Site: brandenburg
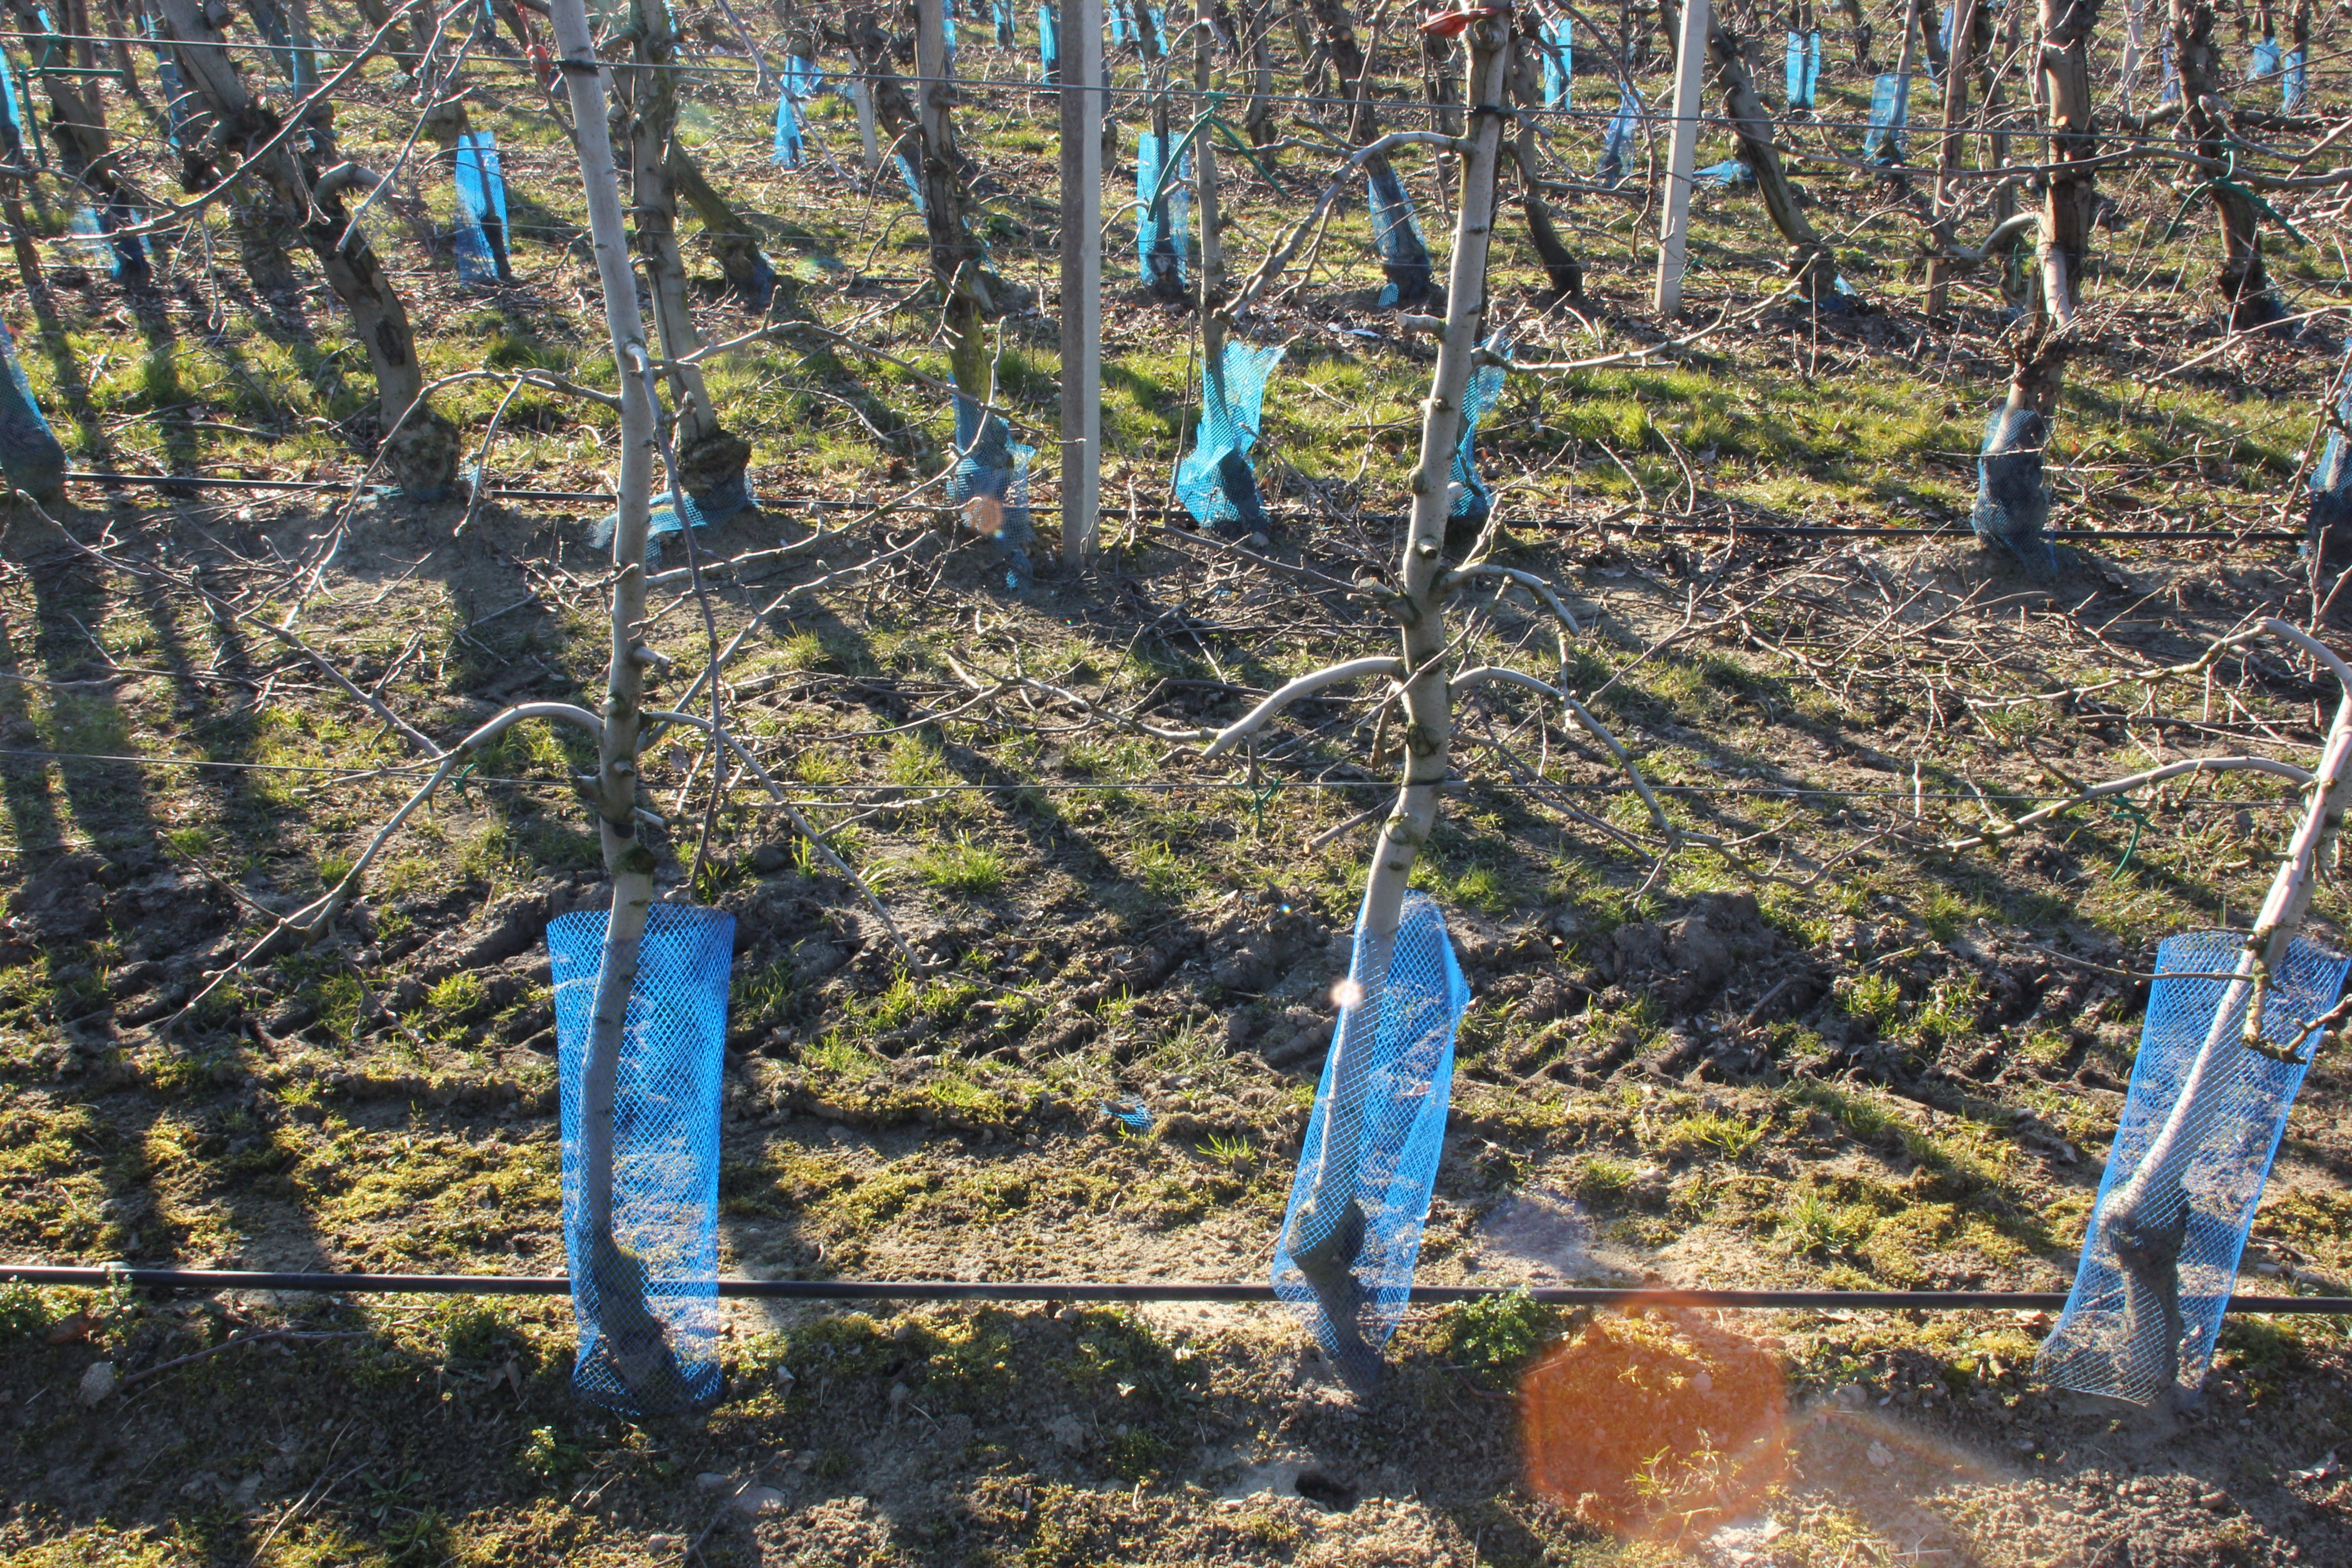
Growth stage (BBCH 03): Bud development